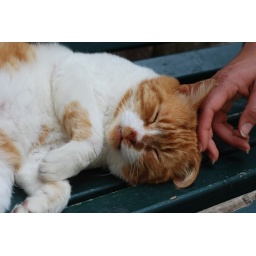
A cat we found while walking around the Alfama.